Judo in British Columbia

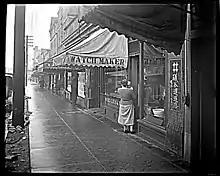
View of Powell Street in Vancouver's Japantown (1928)

Before World War II (1939 – 1945) most people from Japan or of Japanese ancestry in Canada (23,149 according to the 1941 census) lived in British Columbia. About a quarter of that population lived in Vancouver, and the majority of the Vancouver residents lived in the neighbourhood known as 'Japantown' or 'Little Tokyo', which was made up of about six blocks centred on Powell Street and bordered by Alexander, Jackson, Cordova, and Main. It was a distinct Japanese area with its own stores, banks, and theatres until all people of Japanese ancestry living within 100 miles (161 km) of the Pacific coast were expelled, their property was confiscated, and the majority were interned in 1942 (see 'World War II and Japanese internment' below). The area is now part of the Downtown Eastside.